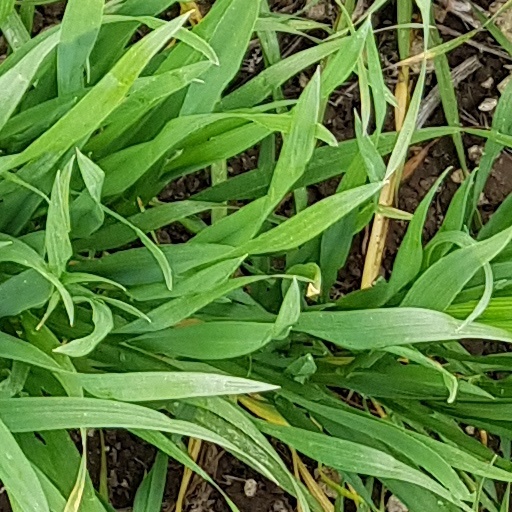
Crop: wheat